Vienna School of Osteopathy

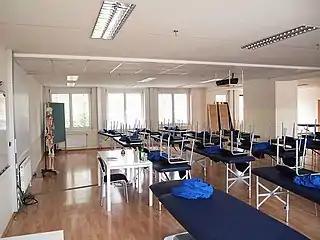
WSO's course rooms.

The training at the WSO is separated into two parts, the basic education and the university programme. The "basis education" comprises 1.200 course units and is a profound and overall osteopathic training, taught by an international team. The university programmes "Master of Science (Osteopathy)" and "Academic Expert (Osteopathy)" are offered in cooperation with the Danube University Krems and encompass 1090 and 535 course units, respectively. Furthermore, the WSO is provider of a broad range of postgraduate seminars.